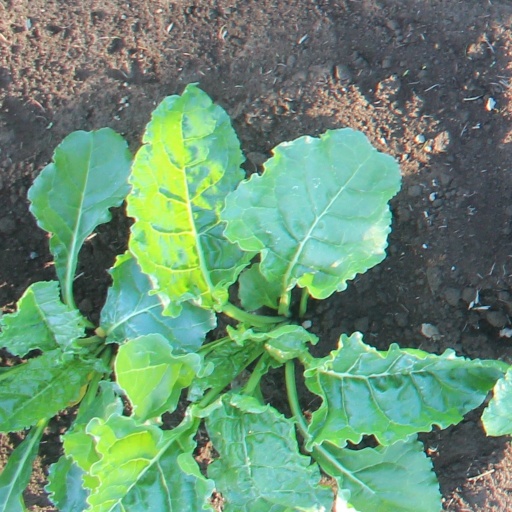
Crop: sugar beet